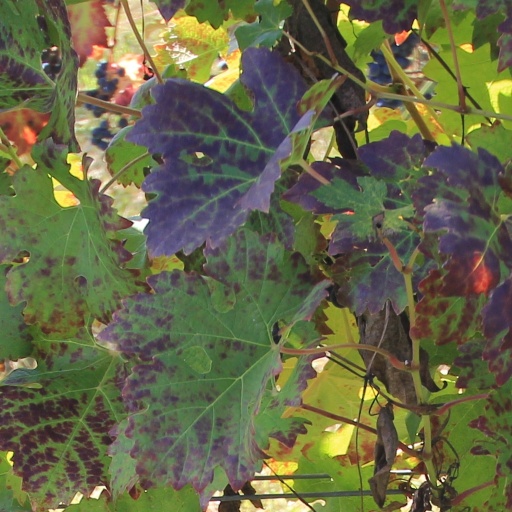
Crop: grape